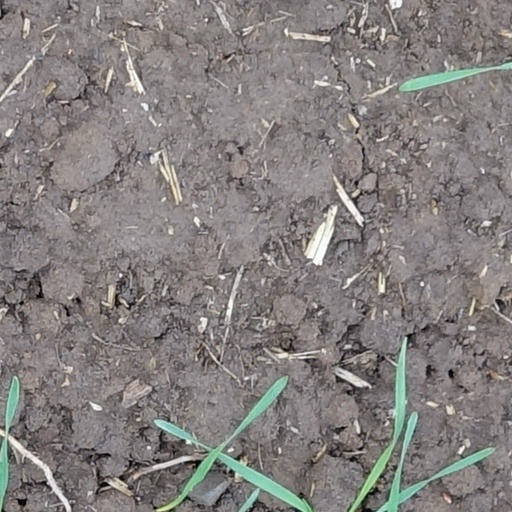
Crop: wheat